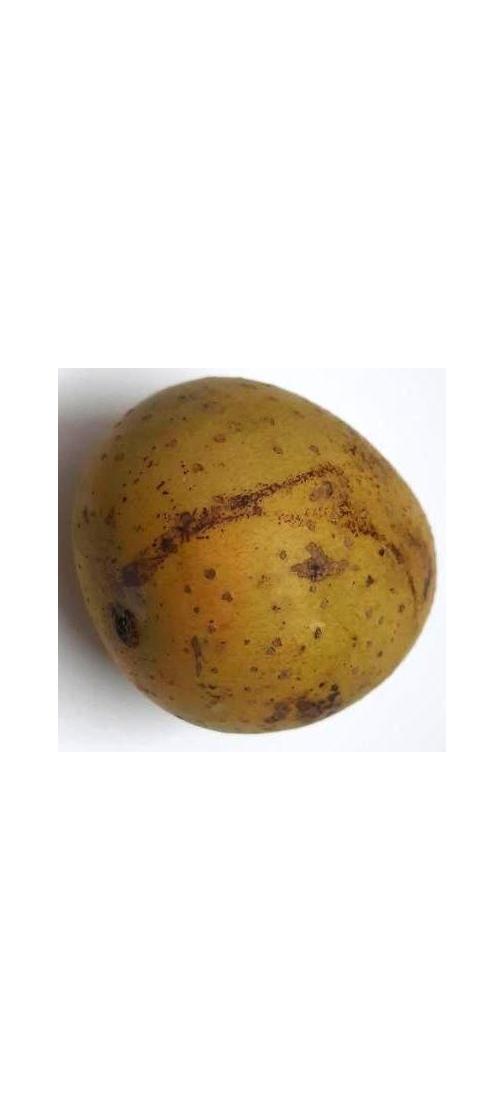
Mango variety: Gourmoti